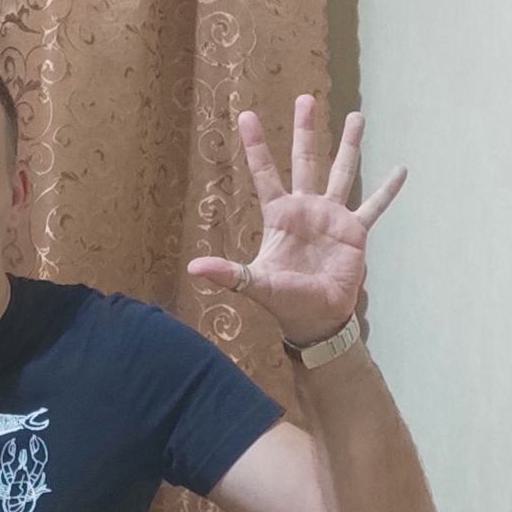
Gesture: palm